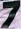
Number: 7